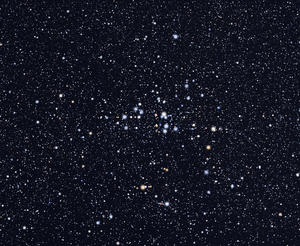
S Normae est une étoile variable supergéante jaune de la constellation de la Règle. Elle est le membre le plus brillant de l'amas ouvert NGC 6087.
NGC 6087 est un amas ouvert situé dans la constellation de la Règle.